Arcane (TV series)

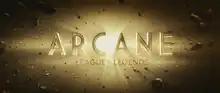
Title card of the first season

Arcane (titled onscreen as Arcane: League of Legends) is a steampunk action-adventure television series created by Christian Linke and Alex Yee. It was produced by the French animation studio Fortiche under the supervision of Riot Games, and distributed by Netflix. Set in Riot's "League of Legends" universe, it primarily focuses on sisters Violet / "Vi" (Hailee Steinfeld) and Powder / Jinx (Ella Purnell) as they become embroiled in a conflict between their native underbelly of Zaun and the city of Piltover. First announced at the "League of Legends" tenth anniversary celebration in 2019, the series' first season was released in November 2021, and a second and final season was released in November 2024.